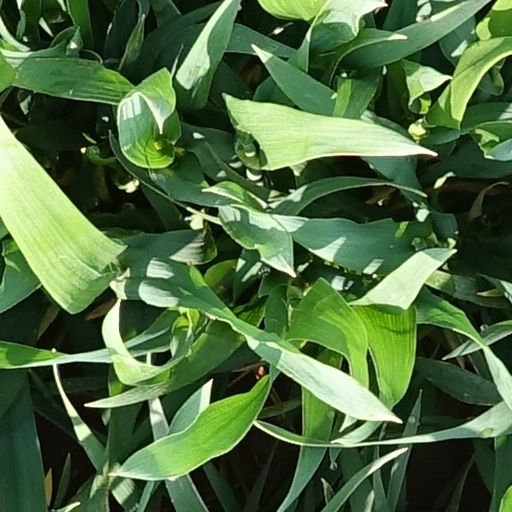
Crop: wheat